Carthage National Museum

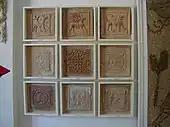
Ceramic tile with Christian motifs

The mosaic of the four evangelists discovered in Carthage represents each of the four evangelists. In the center is a sphere in which integrates a cross. This work symbolizes the triumph of Christianity and its distribution to the four cardinal points by Liliane Ennabli.